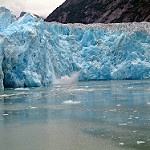
Label: glacier